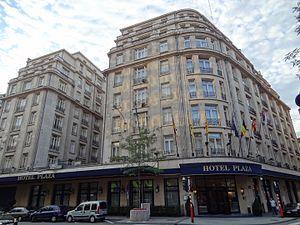
15 janvier : limitation du recrutement de main d'œuvre étrangère.